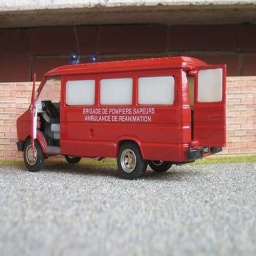
Label: ambulance